Argentine Primera División

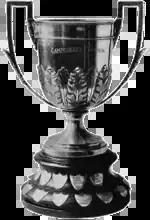
The "Copa Campeonato" was the first trophy awarded by the AFA, then abandoned and re-issued from 2013 to 2015.

In 1891 the "Association Argentine Football League" was established, with Alex Lamont of St. Andrew's Scots School as one of its board members. The AAFL was the first football league outside of the British Isles., to establish a football league. The first amateur Primera División matches were played on 12 April 1891: Buenos Aires FC vs. St. Andrew's and Old Caledonians vs. Belgrano FC.